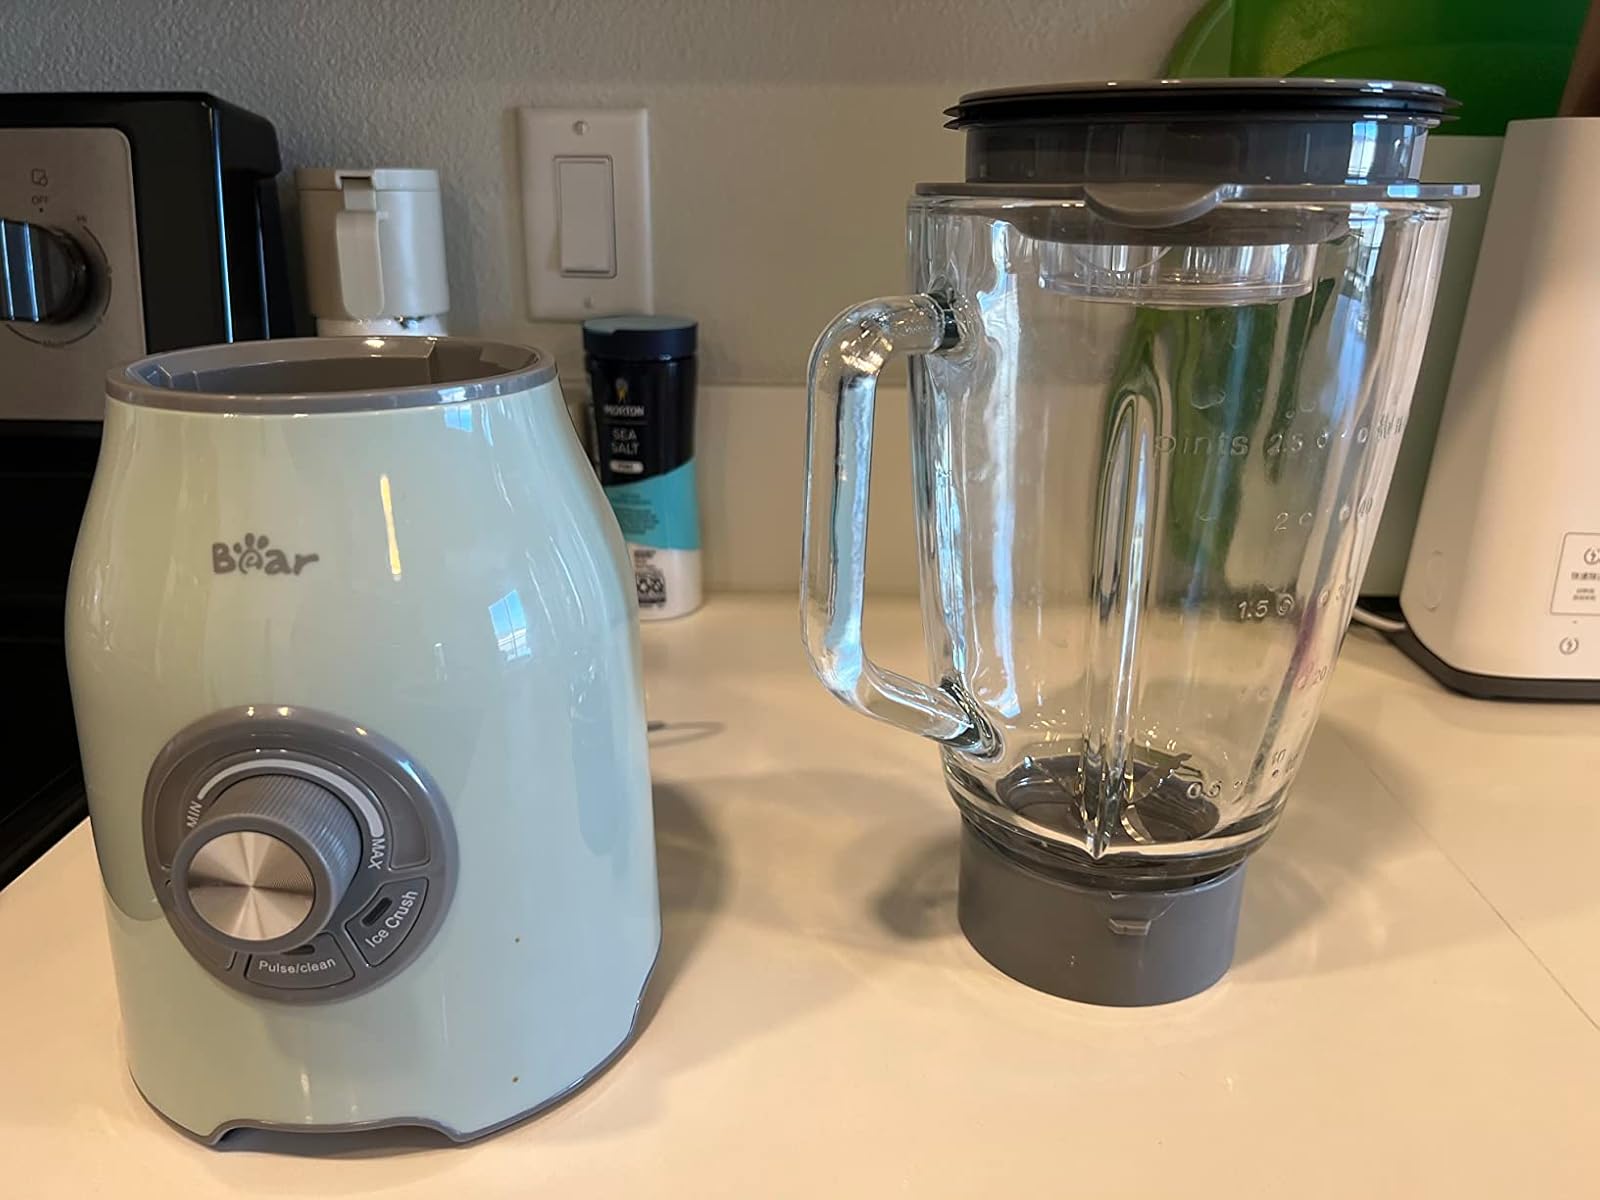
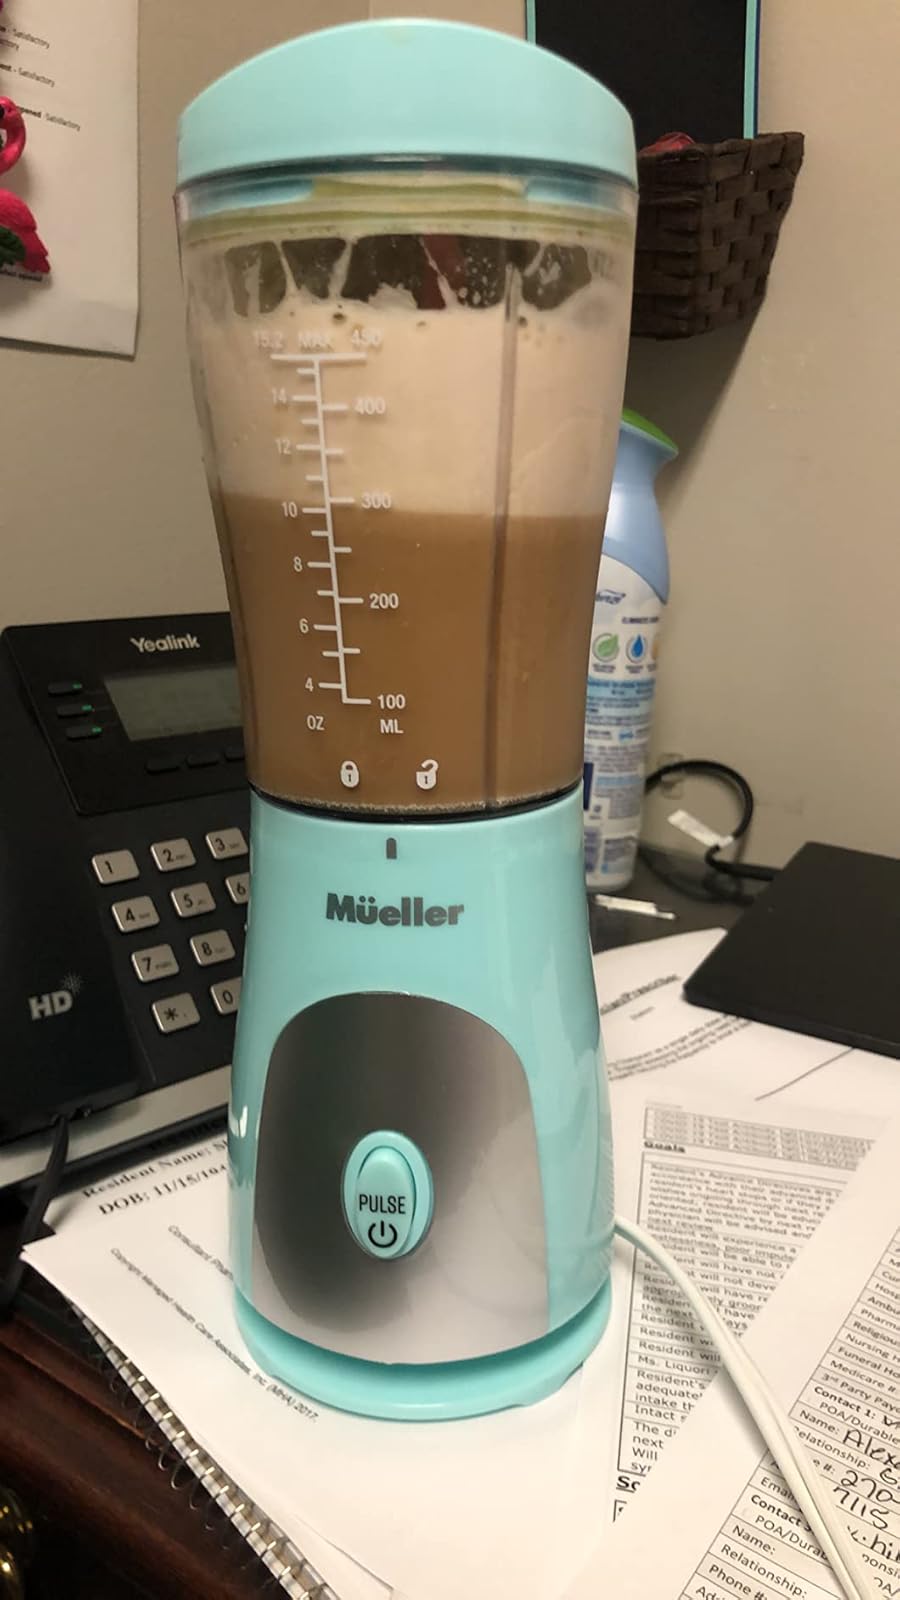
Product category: items_blender
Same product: no